Transformation of the Ottoman Empire

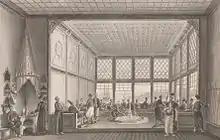
An Ottoman coffeehouse in Istanbul.

European merchants active in the Ottoman Empire are by far the most highly studied aspect of Ottoman commerce, a fact which has frequently caused their importance to be exaggerated. European merchants were by no means dominant in the empire during this period, and far from imposing their will upon the Ottomans, they were required to accommodate themselves to the terms which the Ottomans set for them. These terms were defined in a series of trade agreements known as the "capitulations", which granted Europeans the right to establish mercantile communities in specified Ottoman ports and to pay a lower rate of tariff on their goods. European communities were exempt from regular taxation and were given judicial autonomy with regard to personal and family issues. All commercial disputes were to be settled in the empire's Sharia courts, until the 1670s when they were granted the right to appeal major cases directly to Istanbul, where they could be argued by their resident ambassadors. Capitulations were granted first to the French (1569), then the English (1580), and finally to the Dutch (1612). The arrival of Western European traders in the Levant, dubbed the "Northern Invasion", did not result in their takeover or domination of Mediterranean commerce, but it did usher in certain changes. Venice in particular suffered from heavy competition, and its commercial presence declined significantly, particularly after 1645, when the Ottomans and Venetians went to war over Crete. The English were by far the most successful European merchants in the empire during the seventeenth century, and they benefited from friendly relations between the two states. The Ottomans exported raw silk and imported cheap woolen cloth, as well as tin necessary for the production of military armaments.